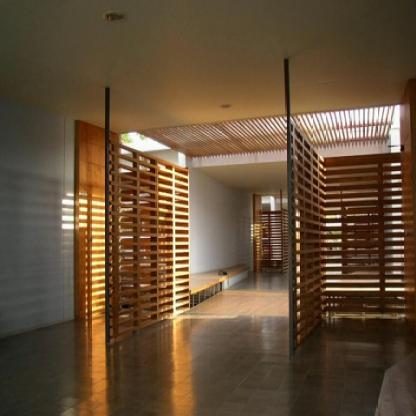
Scene: Indoor